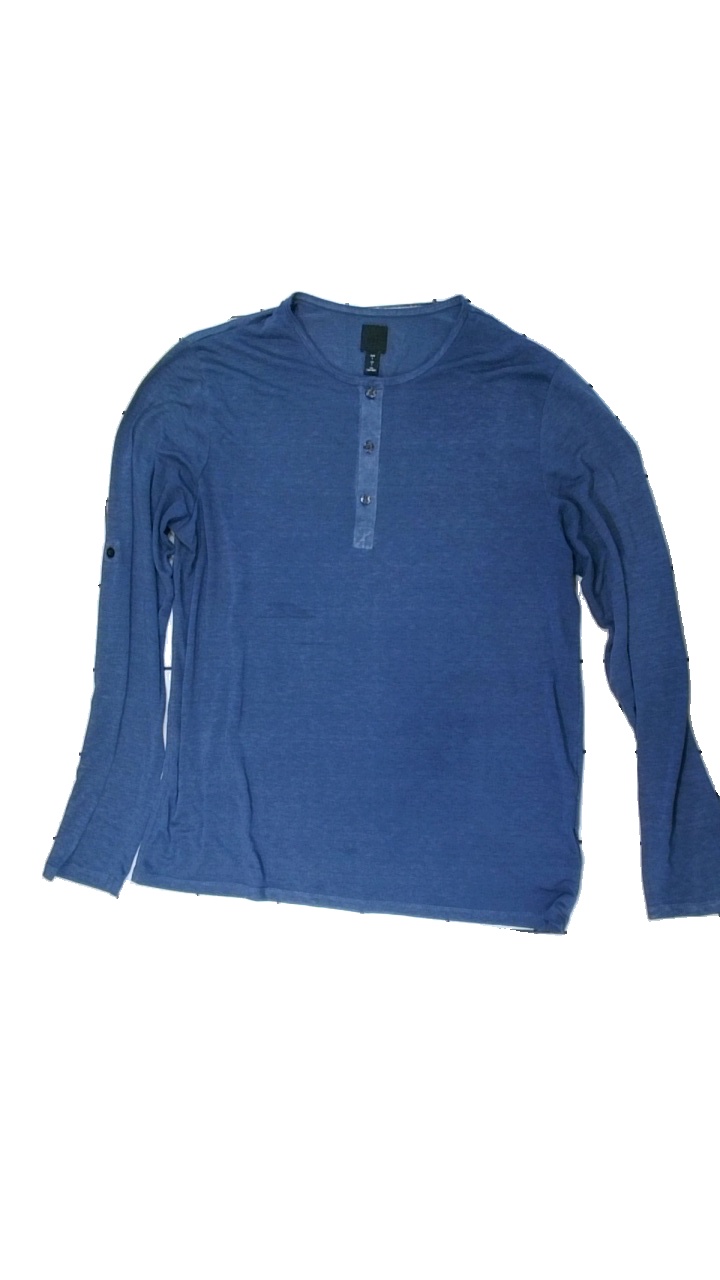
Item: Top (Men)
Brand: H&m
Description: blå långärmad tröja med knappar fram. mycket nopprig över hela
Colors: Blue
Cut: Regular
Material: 83% polyester 17% cotton
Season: All
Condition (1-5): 1
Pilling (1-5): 1
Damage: fläckar
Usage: Export
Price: <50